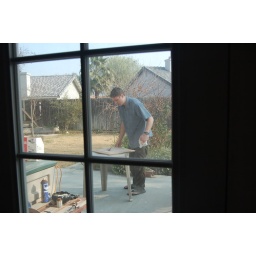
Dan Sanding the bathroom cabinets in the backyard of my parents house in bakersfield